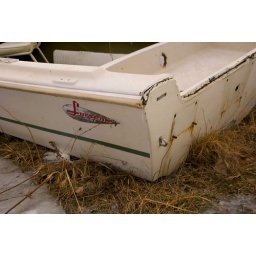
Abandoned boat on the side of a road in Whitby.